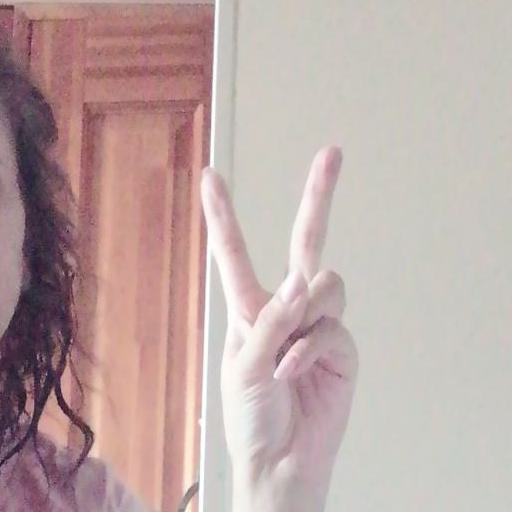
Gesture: peace